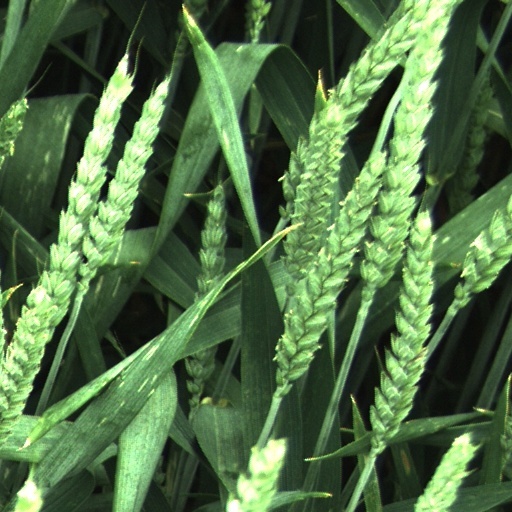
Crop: wheat